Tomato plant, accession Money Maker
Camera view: bottom (45 deg); turntable rotation: 0 degrees
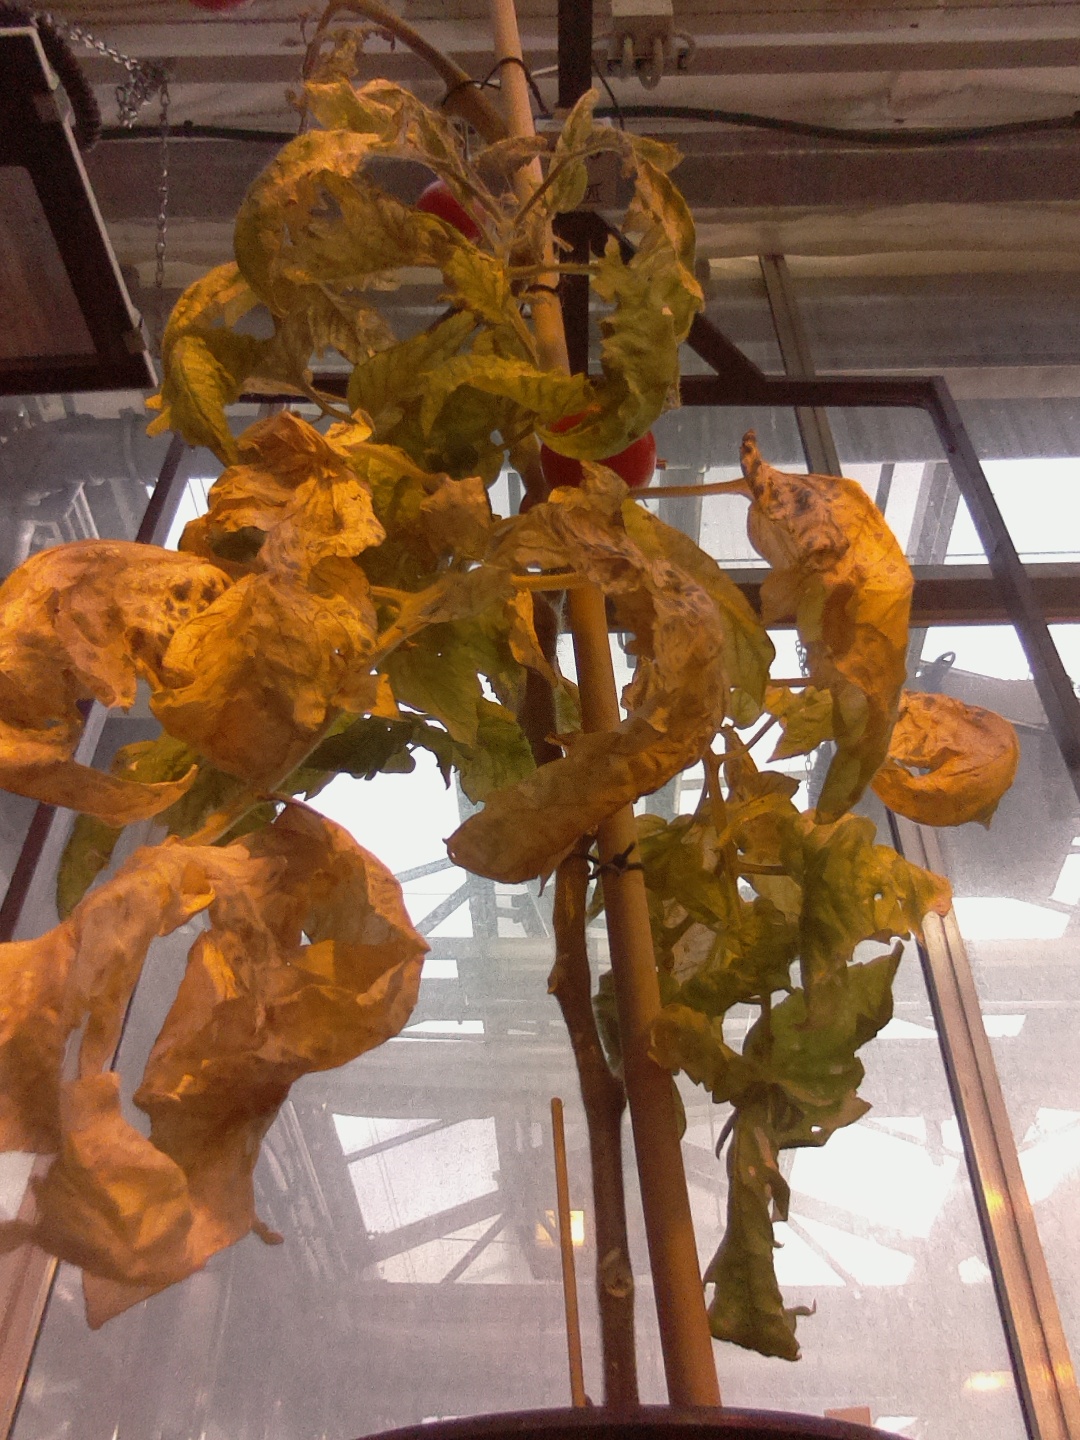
BBCH growth stage 87: 70%-80% of fruits show typical fully ripe color